Michele Giambono

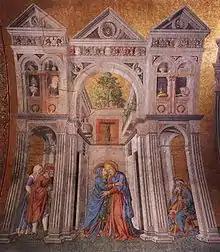
"The Visitation" (c. 1451) Mascoli Chapel, San Marco, Venice Movement: Renaissance (Early Italian, “quattrocentro”) Theme: Religious

In a painting representative of the International Gothic style, a youthful St. Chrysogonus wears a suit of armor and a cloak embroidered with a raised black and gold pattern while mounted on a richly-caparisoned horse. The posture and color of the white horse is highlighted by the dark green trees that serve as a background in the lower half of the picture. Above the trees, the sky is represented by a gold ground that gives lightness to the painting. The emblems on the shield, flag and the presence of angels in the top corners of the painting generates a Christian theme with the Saint in a protective role. The "tense pose of the Saint", suggested movement of the horse, and the flowing shape of the pennant and cloak provides an emotional force that is not seen in comparable paintings of this time period.